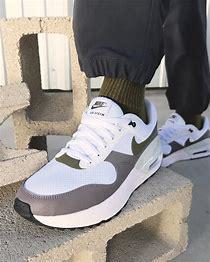
Brand: Nike
Model: Air Max Systm